Ivan Gren

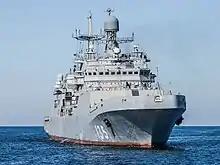
"Ivan Gren", nameship of the "Ivan Gren"-class landing ships

Gren was in Leningrad serving as head of the institute when the Axis invasion of the Soviet Union began in June 1941. By September, almost the entirety of the Baltic coastline was in Axis hands, and the siege of Leningrad began. As much of the Baltic Fleet as possible was evacuated to Leningrad and Kronstadt, and Gren, a rear-admiral since 1940, was given command of the concentrated force of Soviet naval artillery. For the three years of the siege, Gren directed counter-fire from the naval guns and fortresses, with the enemy front lines falling within range of Baltic Fleet artillery. He developed centralized control of artillery operating from different directions, and the precise interaction between naval artillery and the Ground Forces, significantly reducing the damage caused to the city by shelling. He also directed naval artillery fire during the efforts to break the Leningrad siege.